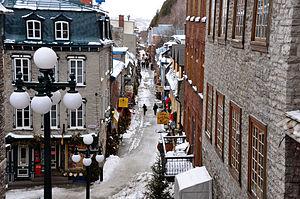
La rue du Petit-Champlain est une voie de Québec, au Canada.